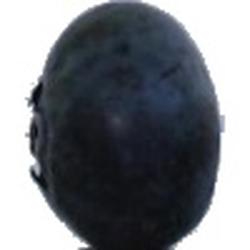
Label: Blueberry